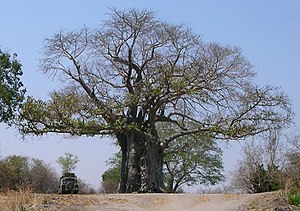
Liwonde Nationalpark
Træ i Liwonde Nationalpark
Liwonde National Park er en nationalpark i Malawi. Parken er beliggende øst for Shire-floden, 140 km nord for Limbe. Dens sydlige udgang ligger ca. 6 km fra byen Liwondes centrum. En stor del af parken udgøres af savanne med utallige baobabtræer.